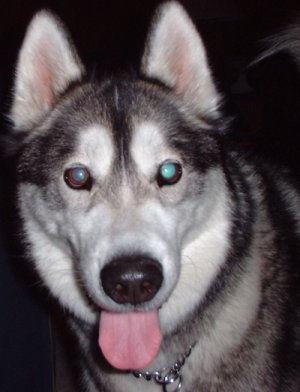
Eskimo_dog